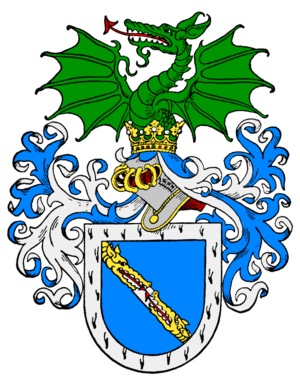
La maison de Hoyos est le nom d'une famille de la noblesse autrichienne.